Media Village Scotland

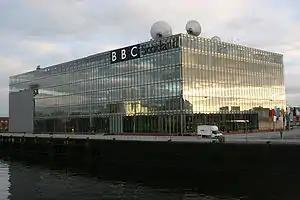
BBC Scotland Studios and HQ in the area.

Media Village Scotland is a television studio complex at Pacific Quay, Glasgow, Scotland. It is home to BBC Scotland & STV. It is situated near the Scottish Exhibition and Conference Centre and the Glasgow Science Centre.